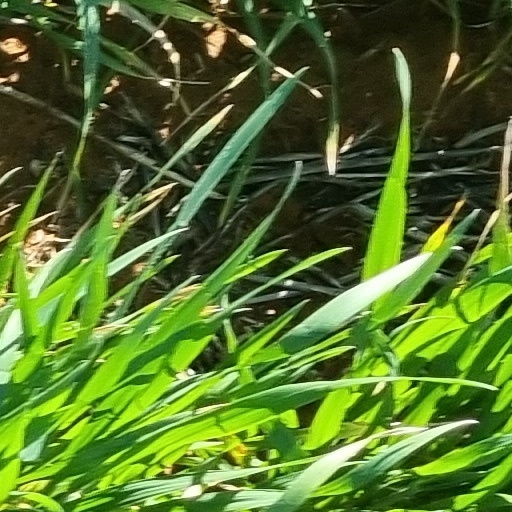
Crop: wheat